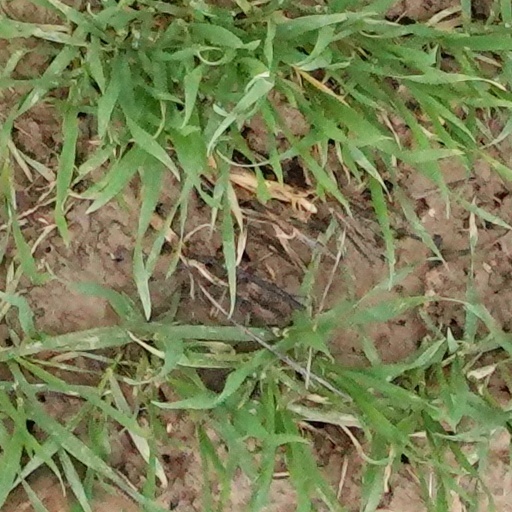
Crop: wheat